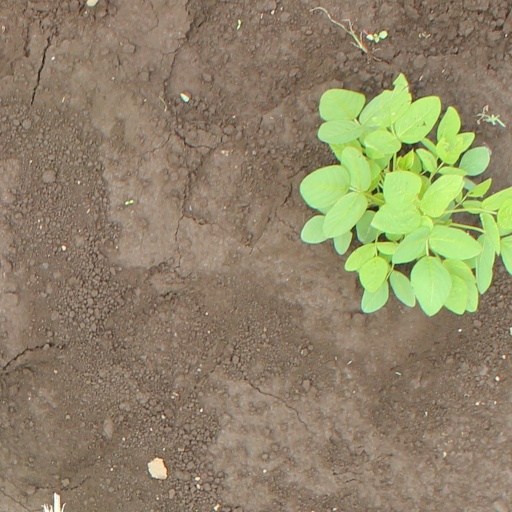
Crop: soybean